Qods Mohajer

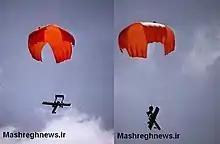
Parachute recovery of a Mohajer-1

The Mohajer-1 carried a single still camera, probably carrying photographic film developed after the drone landed. It was controlled by hobby-class radio, which was easily jammed. In addition, Iran attempted to arm it with six RPG-7 rockets, three under each wing, though this was not very successful.